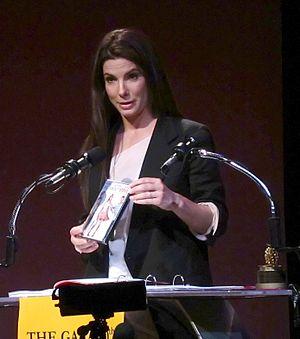
La 30ᵉ cérémonie des Golden Raspberry Awards ou Razzies a eu lieu le 6 mars 2010 au Barnsdall Gallery Theatre de Hollywood à Los Angeles en Californie pour désigner les pires films de 2009. Les nominations ont été publiées le 1ᵉʳ février 2010. Selon la grande tradition des Razzies Awards, l'annonce des nominations, ainsi que la cérémonie, précèdent d'un jour leurs équivalents de la cérémonie des Oscars.